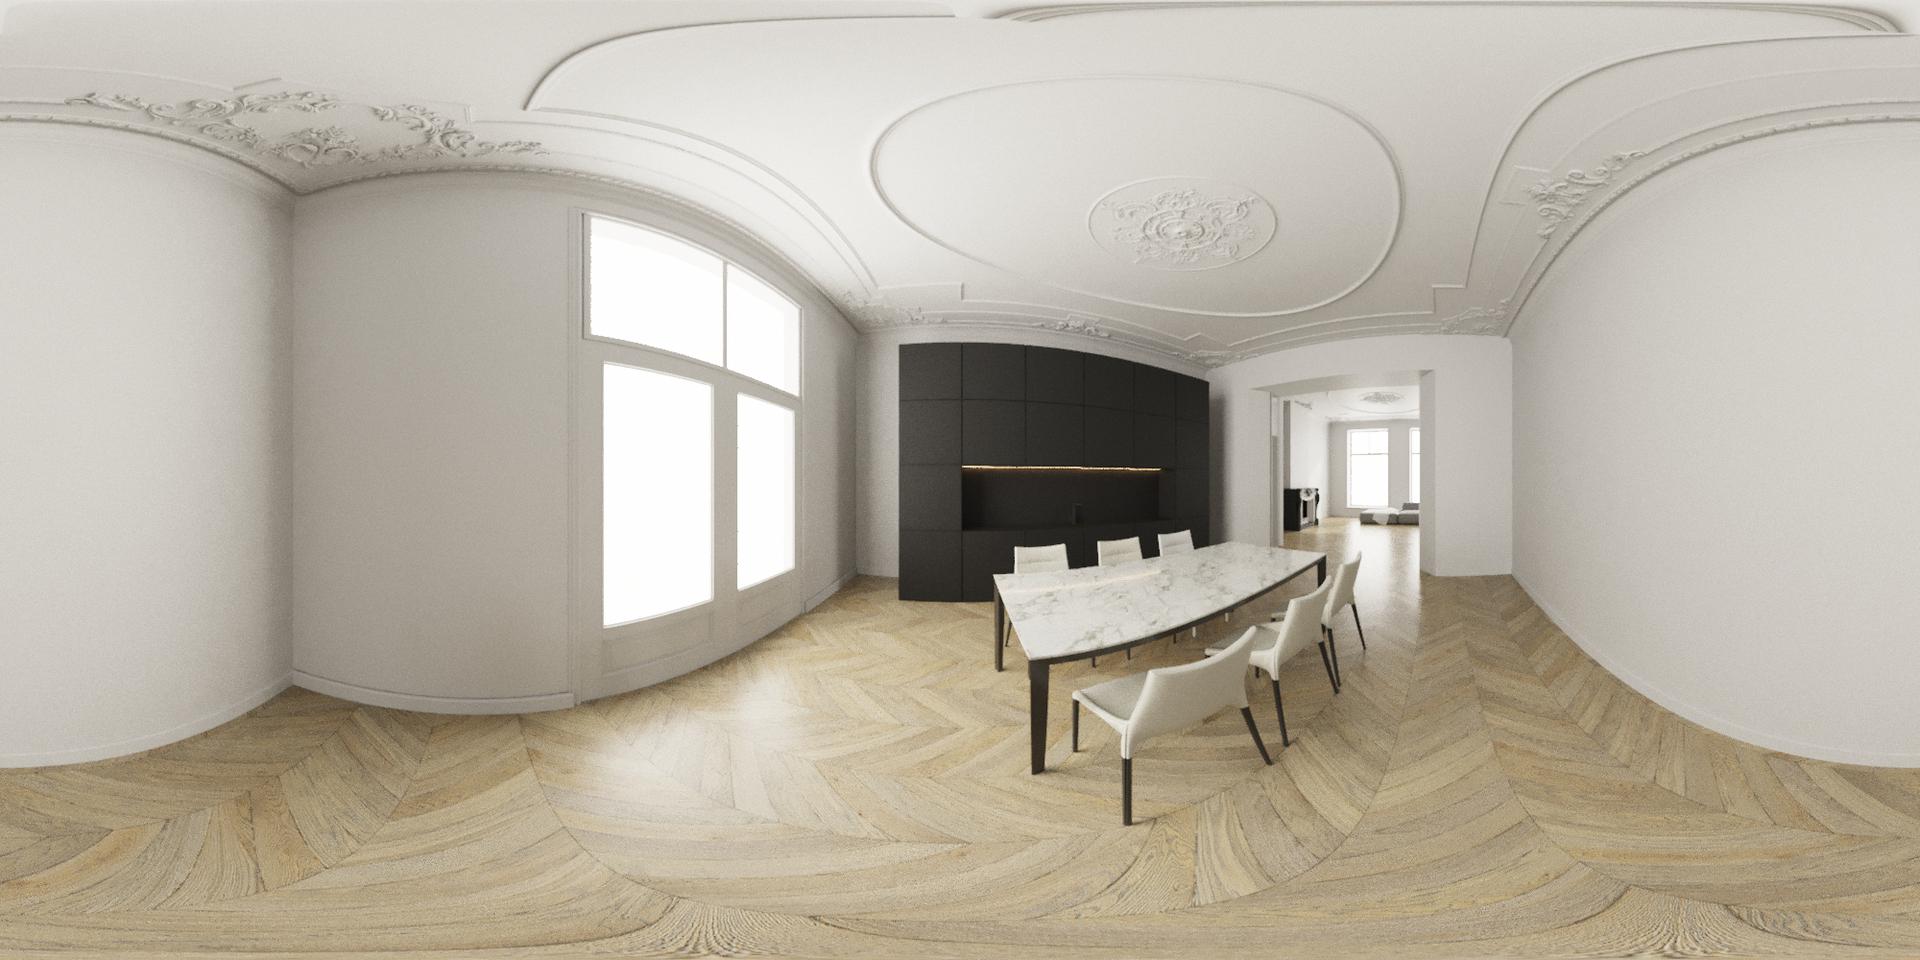
Referred object: the tall black cabinet behind the dining table

Referred object: the marble dining table